Evan Shipman

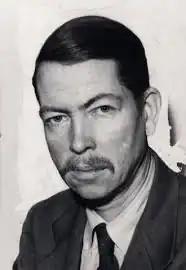

Evan Biddle Shipman (October 23, 1904 – June 24, 1957) was an American novelist, poet, newspaperman and soldier. After schooling in New England, Shipman befriended fellow American writer Ernest Hemingway in 1920s Paris and wrote poems and articles for various American magazines. In 1937, he aided the Republican side in the Spanish Civil War and was wounded in battle. He returned to the United States in 1938 and served in the U.S. Army during World War II as a war correspondent. He was a long-time columnist of "The Morning Telegraph" and a recognized expert on horse breeding. The Evan Shipman Handicap is named for him.